Lacey Baldwin Smith

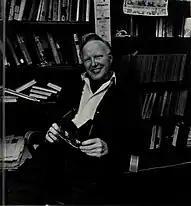
Lacey Baldwin Smith at Northwestern University, 1975

Born in Princeton, New Jersey, Smith taught at Princeton University, the Massachusetts Institute of Technology, and Northwestern University. He received two Fulbright awards, two National Endowment for the Humanities fellowships, a Guggenheim Fellowship, and other awards. He lived in Vermont during his retirement, dying at Greensboro.